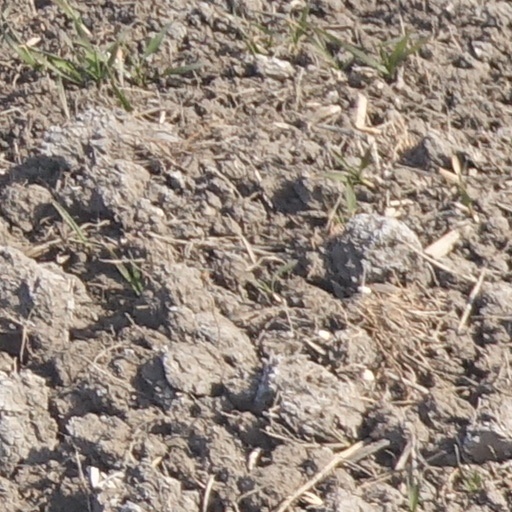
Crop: wheat